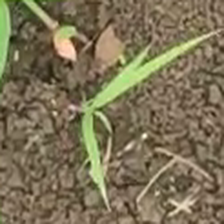
Weed species: Digitaria_SP_(Digitaria Sanguinalis )